Ambrose Bierce

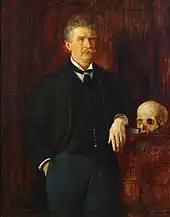
Ambrose Bierce, by J.H.E. Partington

Bierce married Mary Ellen "Mollie" Day on December 25, 1871. They had three children: sons Day (1872–1889) and Leigh (1874–1901) and daughter Helen (1875–1940). Both of Bierce's sons died before he did. Day committed suicide after a romantic rejection (he non-fatally shot the woman of his affections along with her fiancé beforehand), and Leigh died of pneumonia related to alcoholism. Bierce separated from his wife in 1888, after discovering compromising letters to her from an admirer. They divorced in 1904. Mollie Day Bierce died the following year.